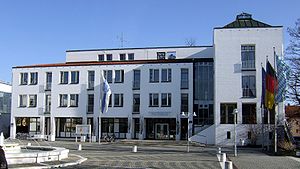
Ottobrunn / Geografi / Nabokommuner
Rådhuset i Ottobrunn
Ottobrunn er en kommune i Landkreis München, i den tyske delstat Bayern, der ligger sydøst for byen München.